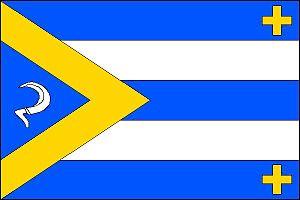
Tuhaň est une commune du district de Česká Lípa, dans la région de Liberec, en République tchèque. Sa population s'élevait à 269 habitants en 2018.